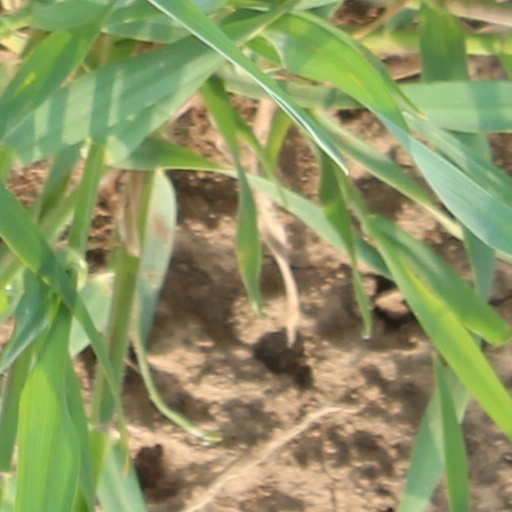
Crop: wheat